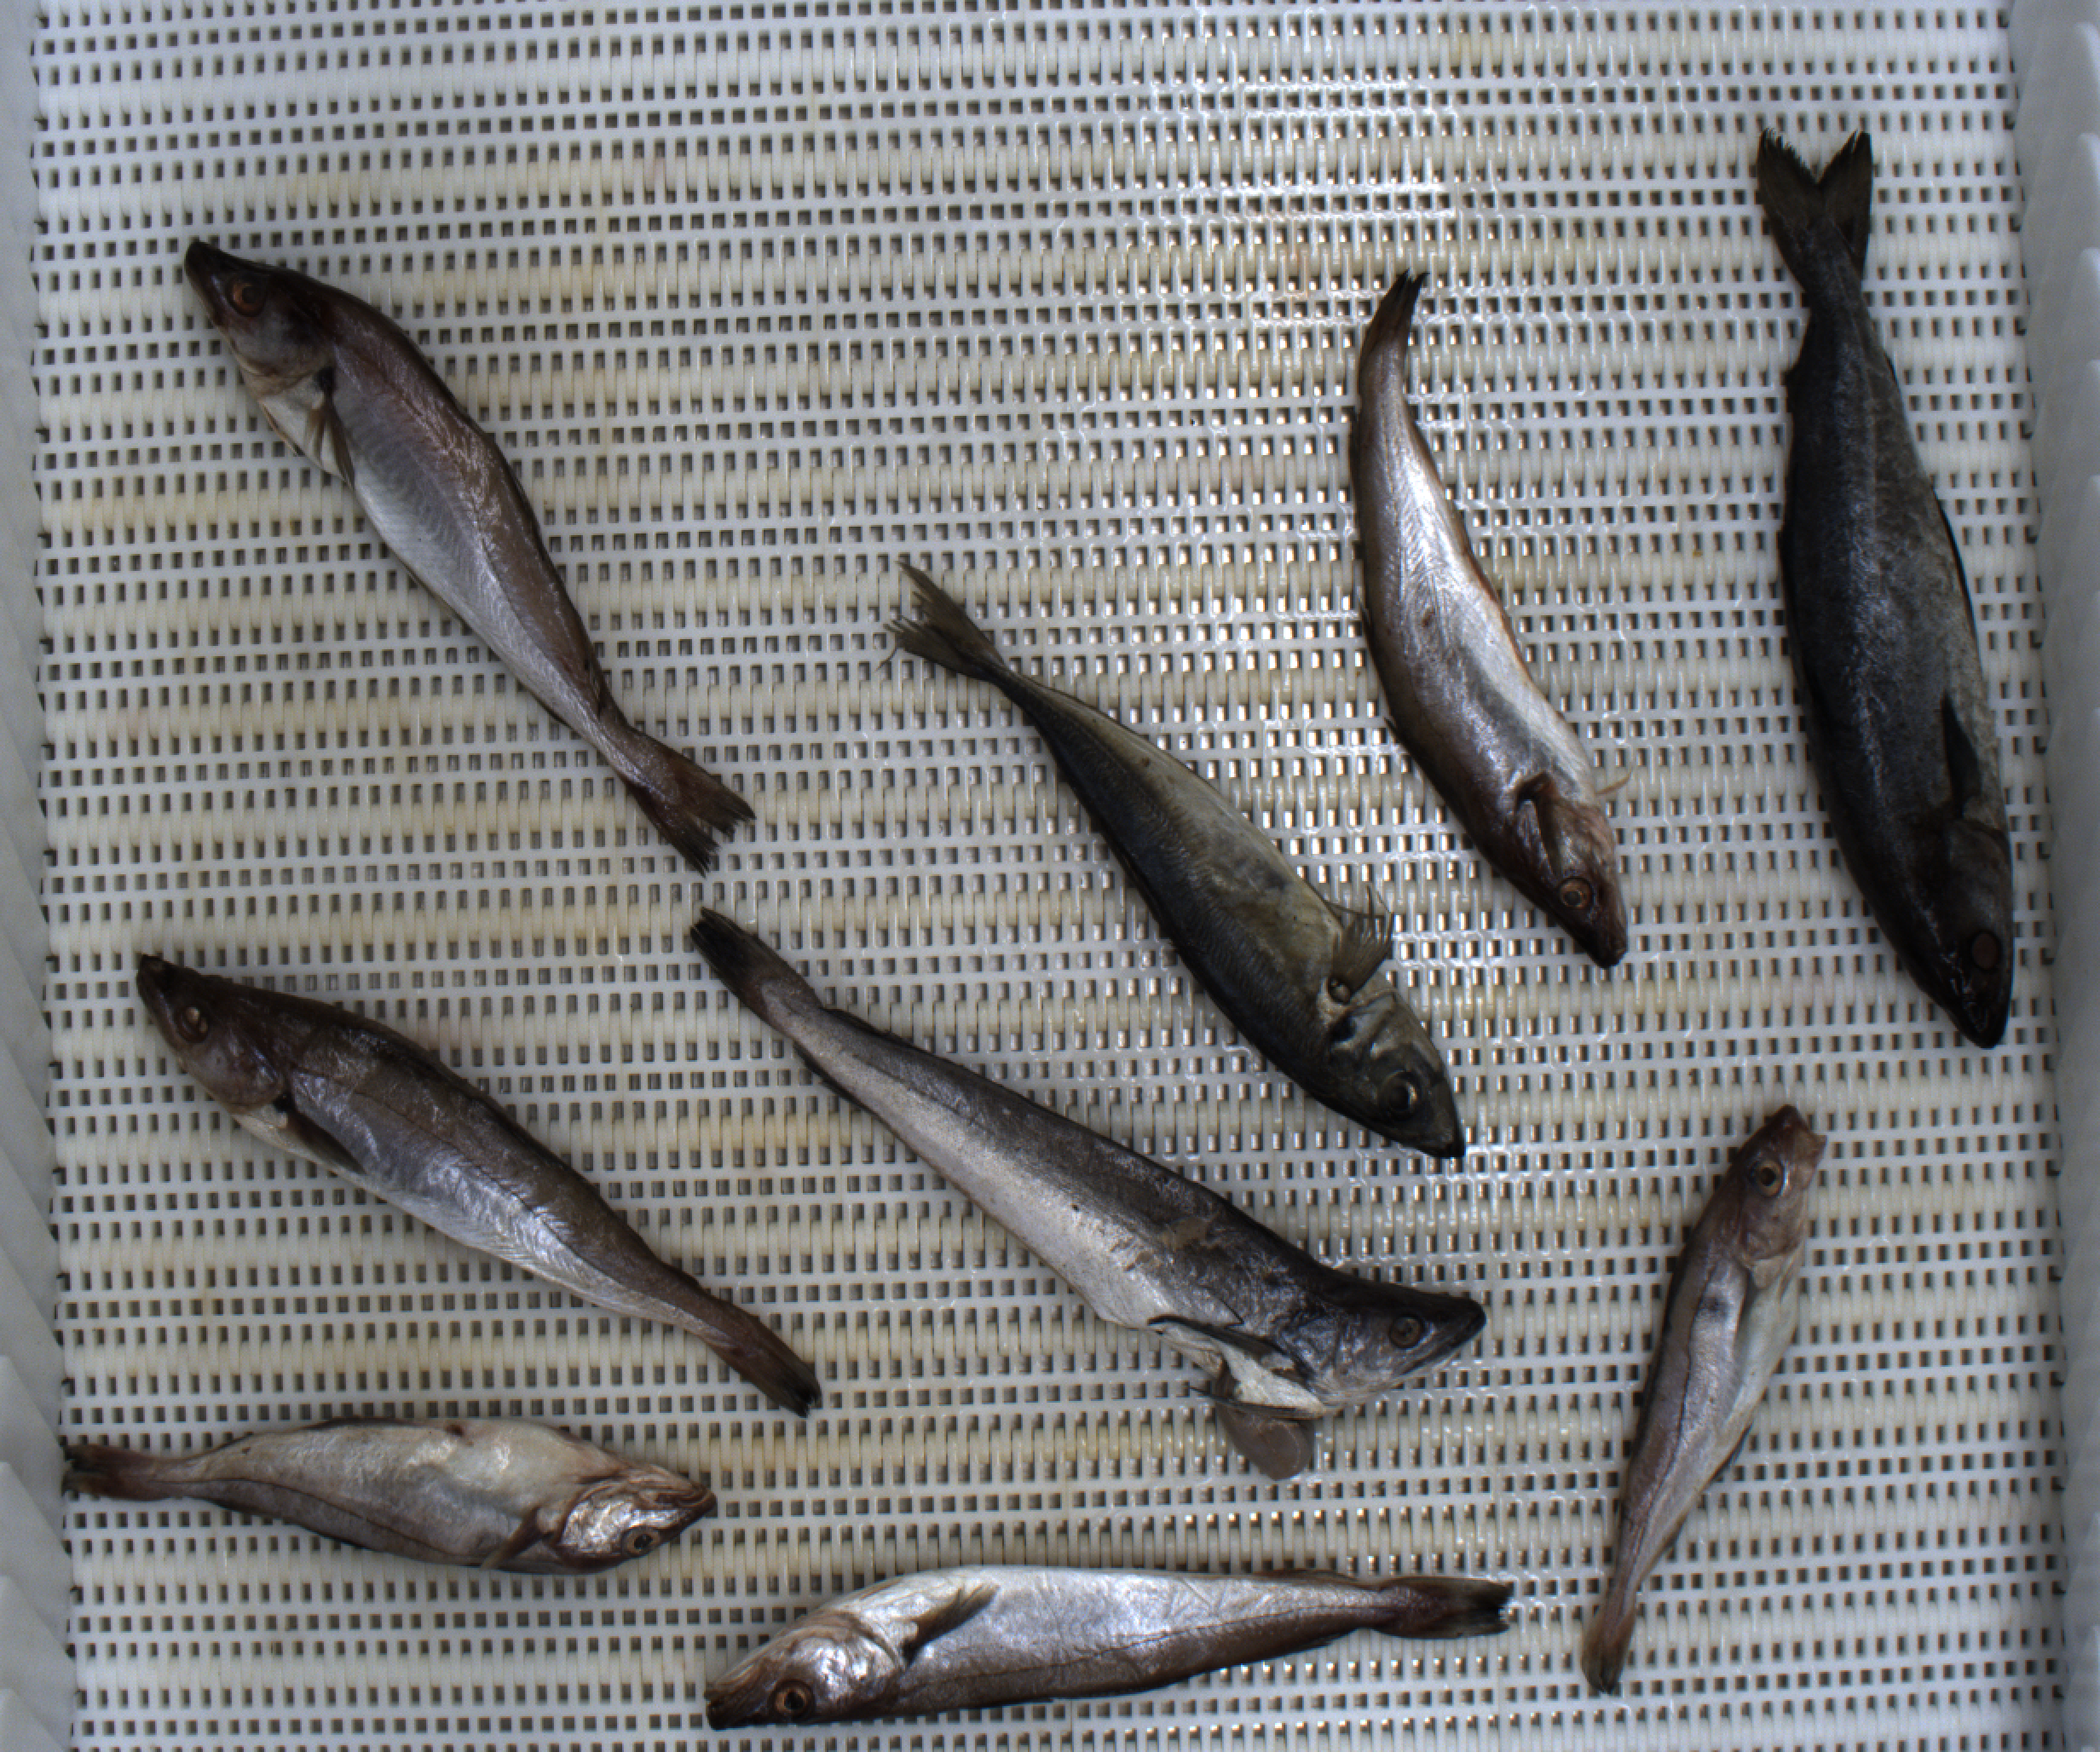
Total fish: 9
Cod: 0
Haddock: 2
Whiting: 4
Hake: 1
Horse mackerel: 1
Saithe: 1
Other: 0